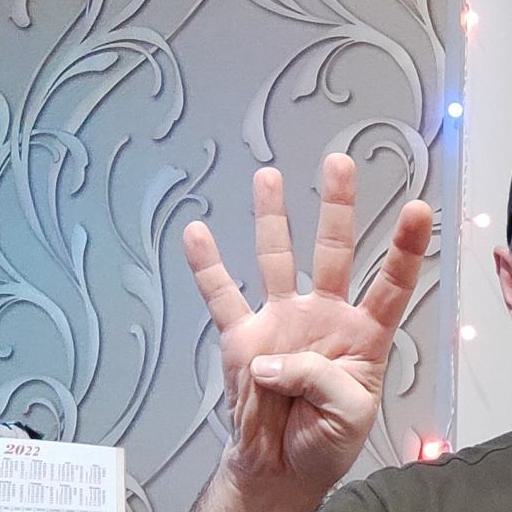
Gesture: four